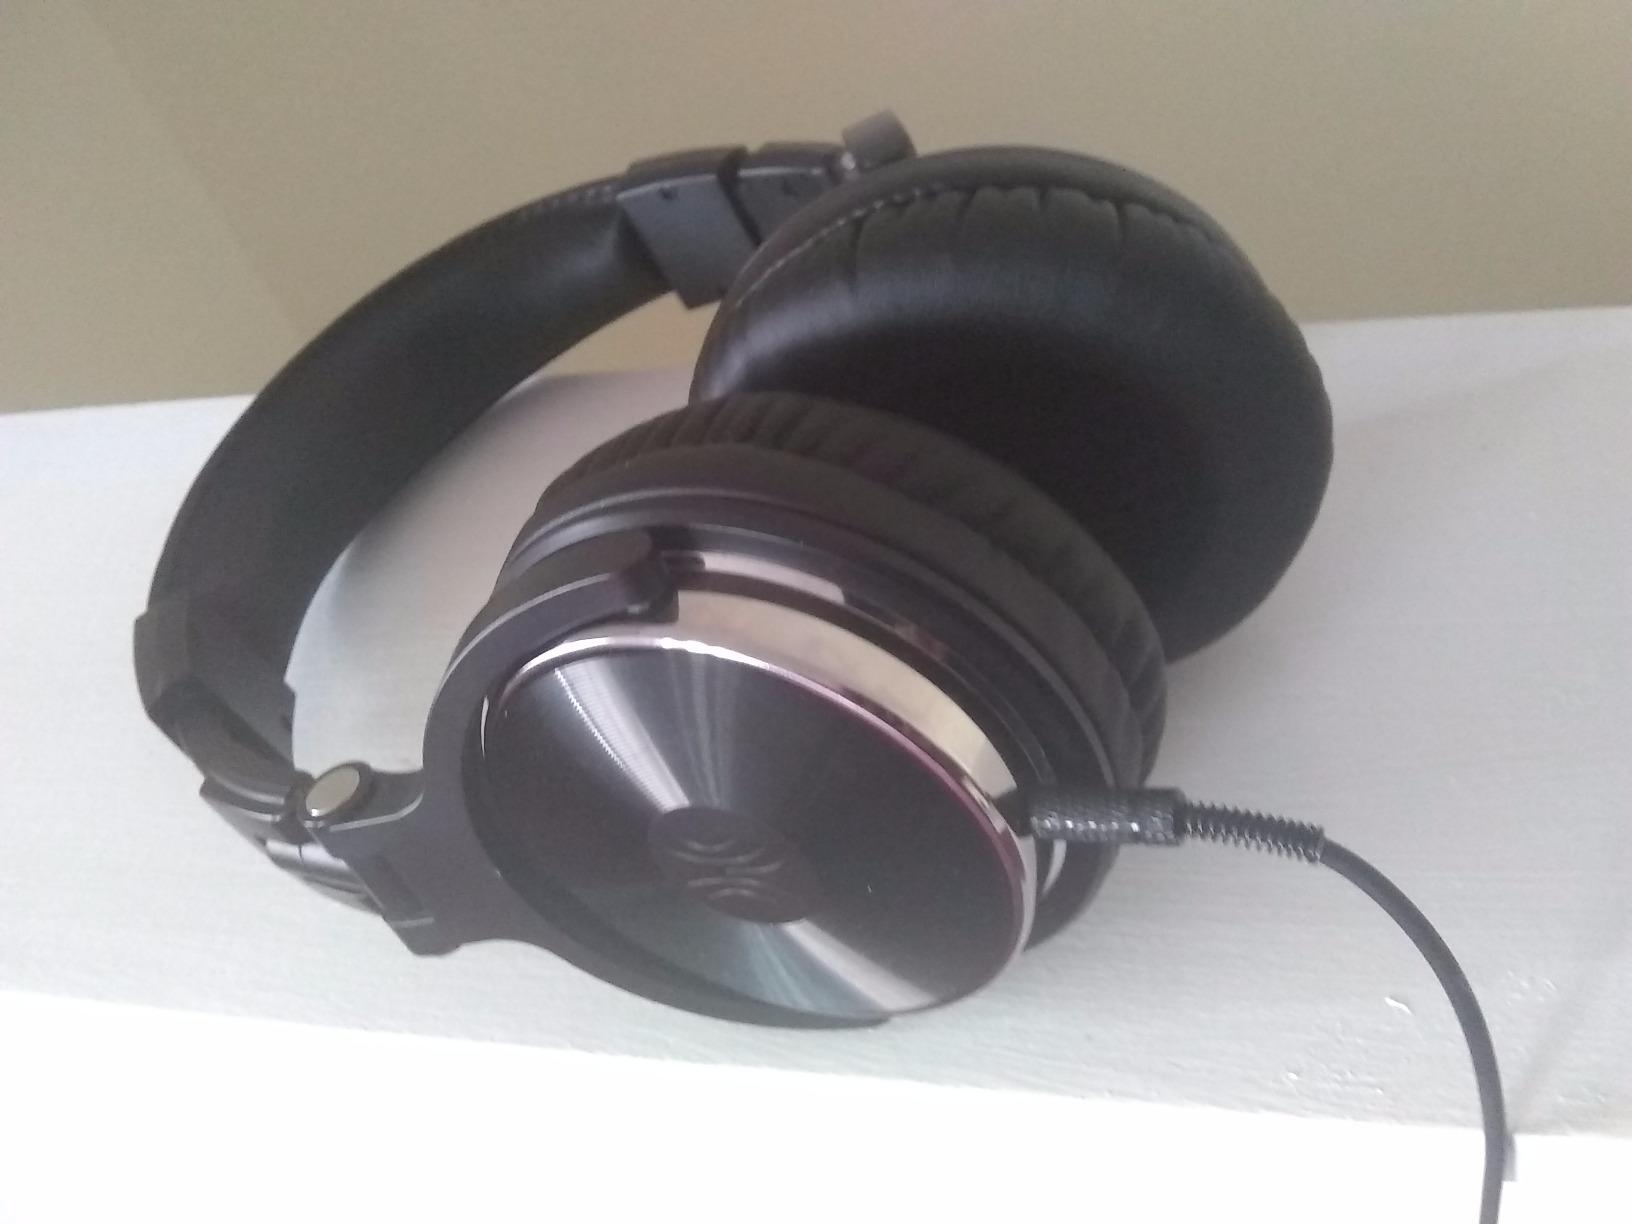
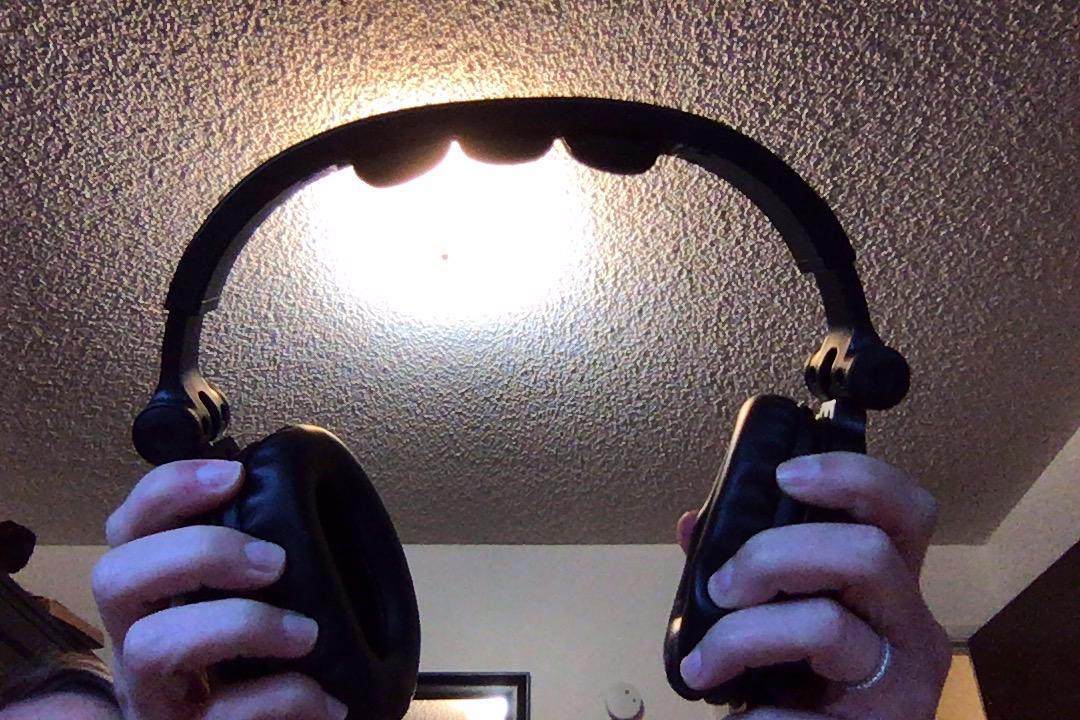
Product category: headphones
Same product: no